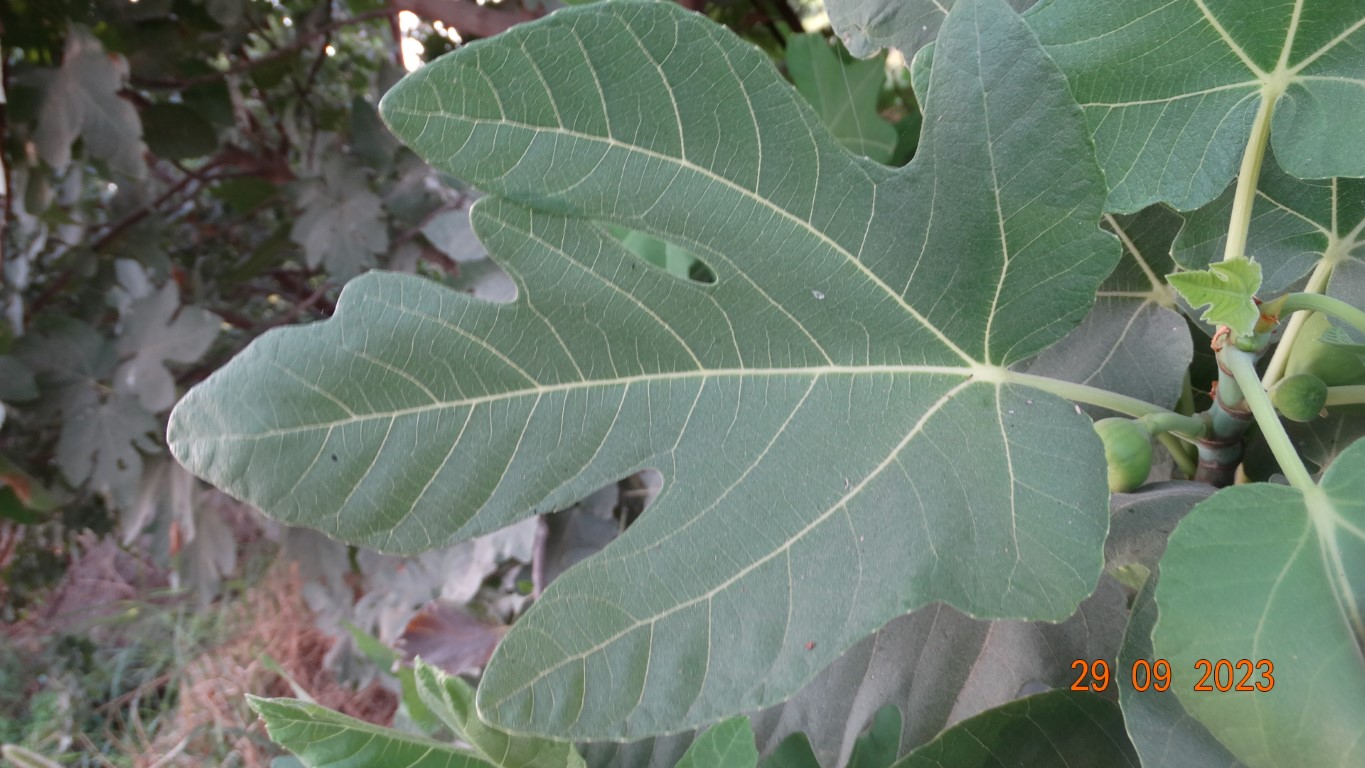
Label: healthy